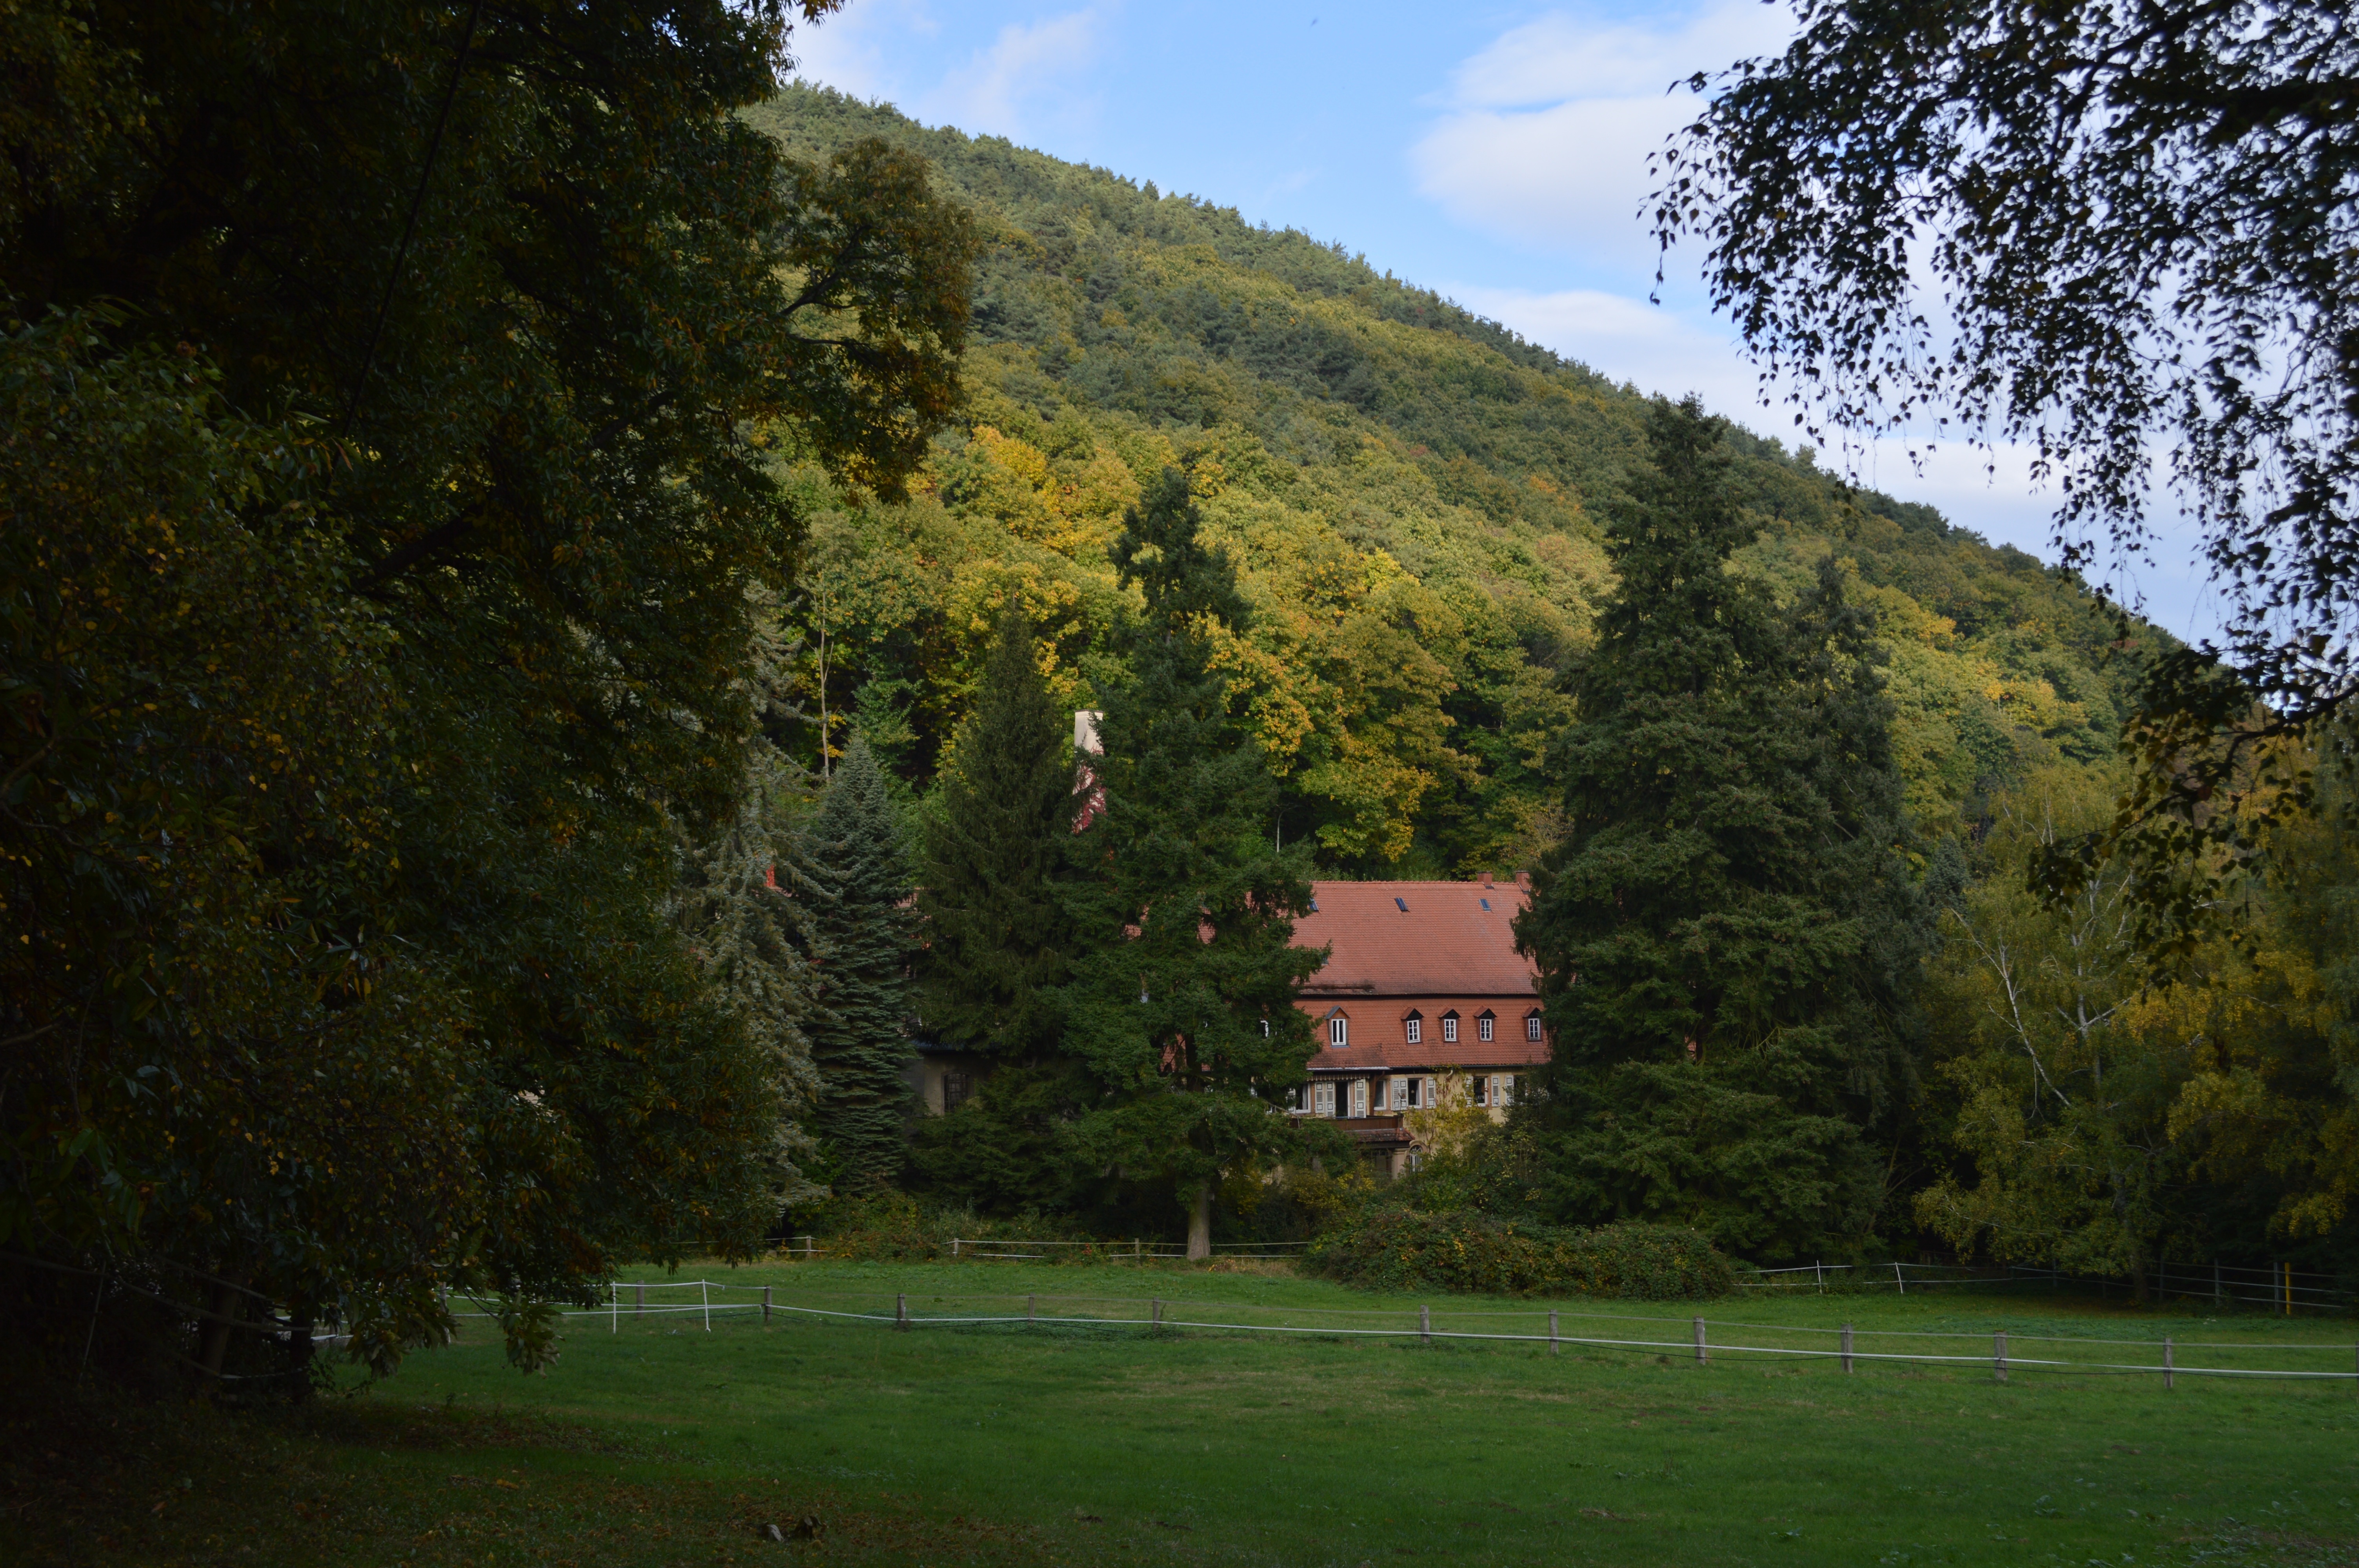
landscape, tree, nature, forest, grass, mountain, plant, lawn, meadow, leaf, hill, mountain range, green, autumn, garden, woodland, rural area, woody plant